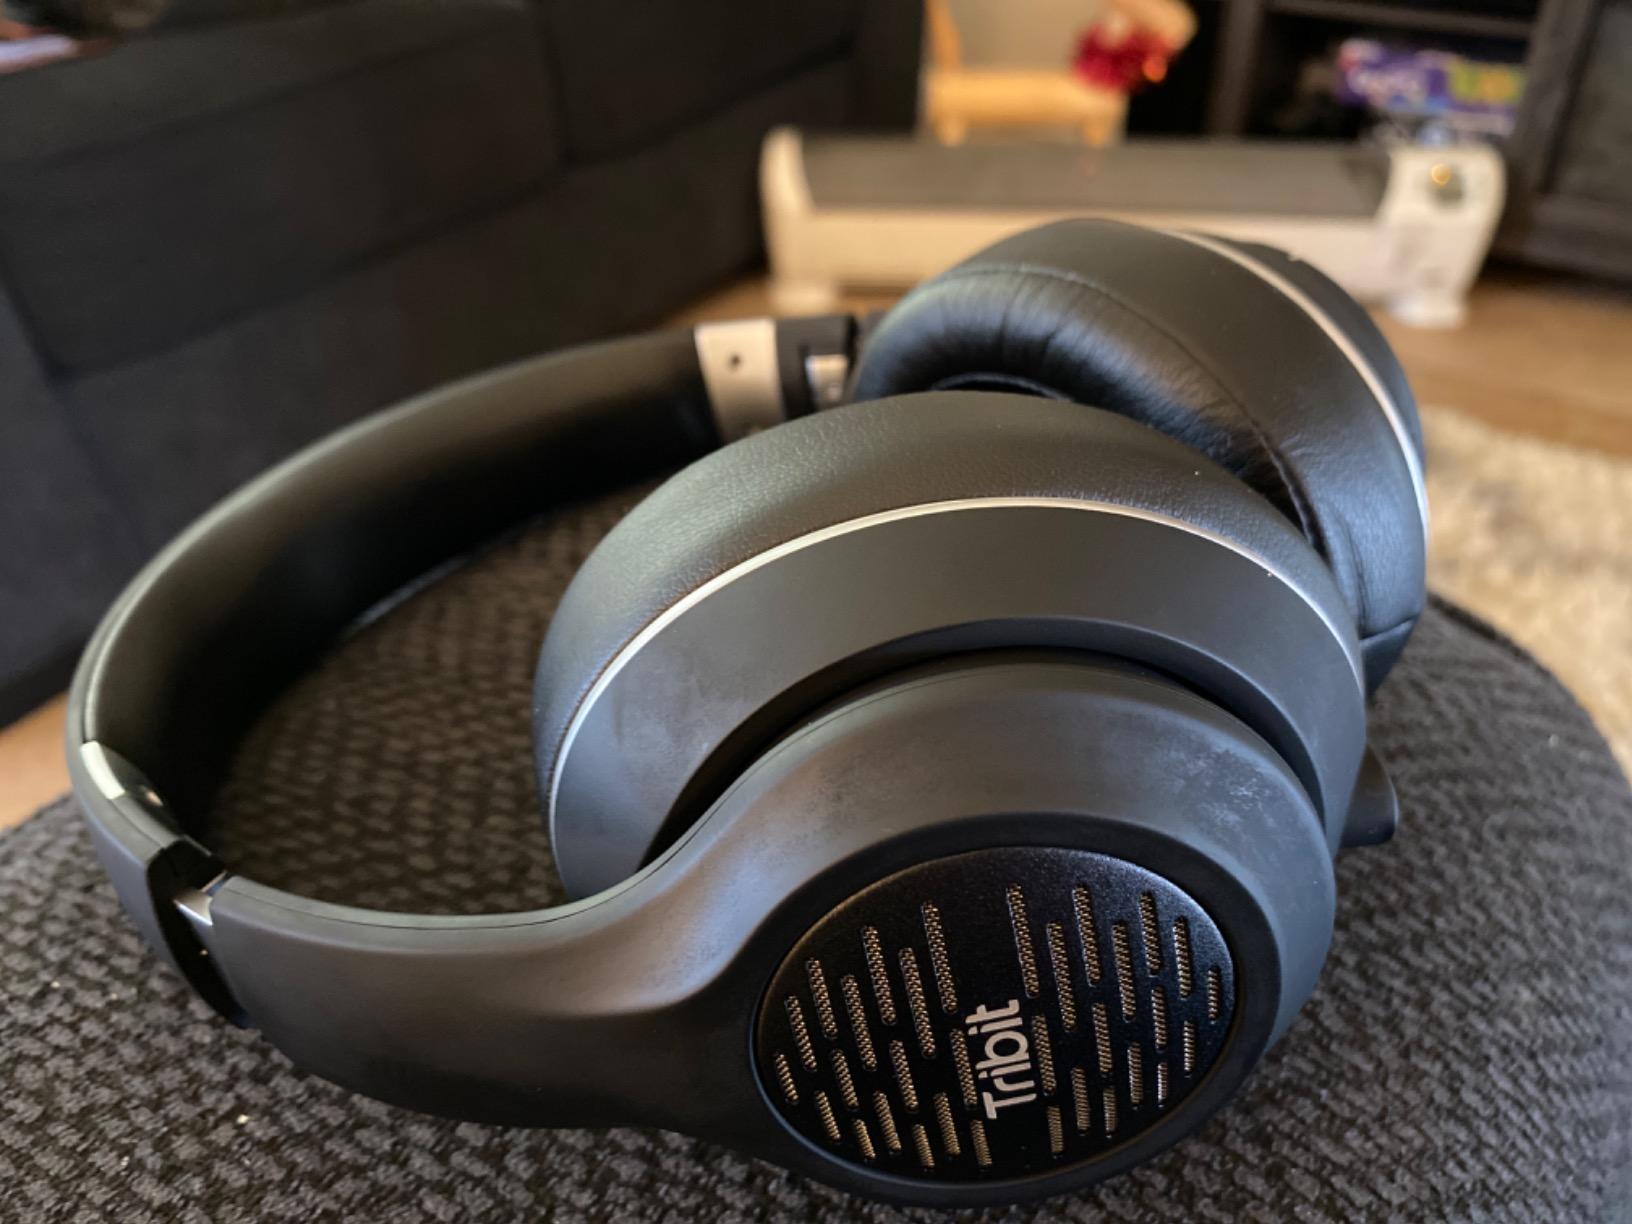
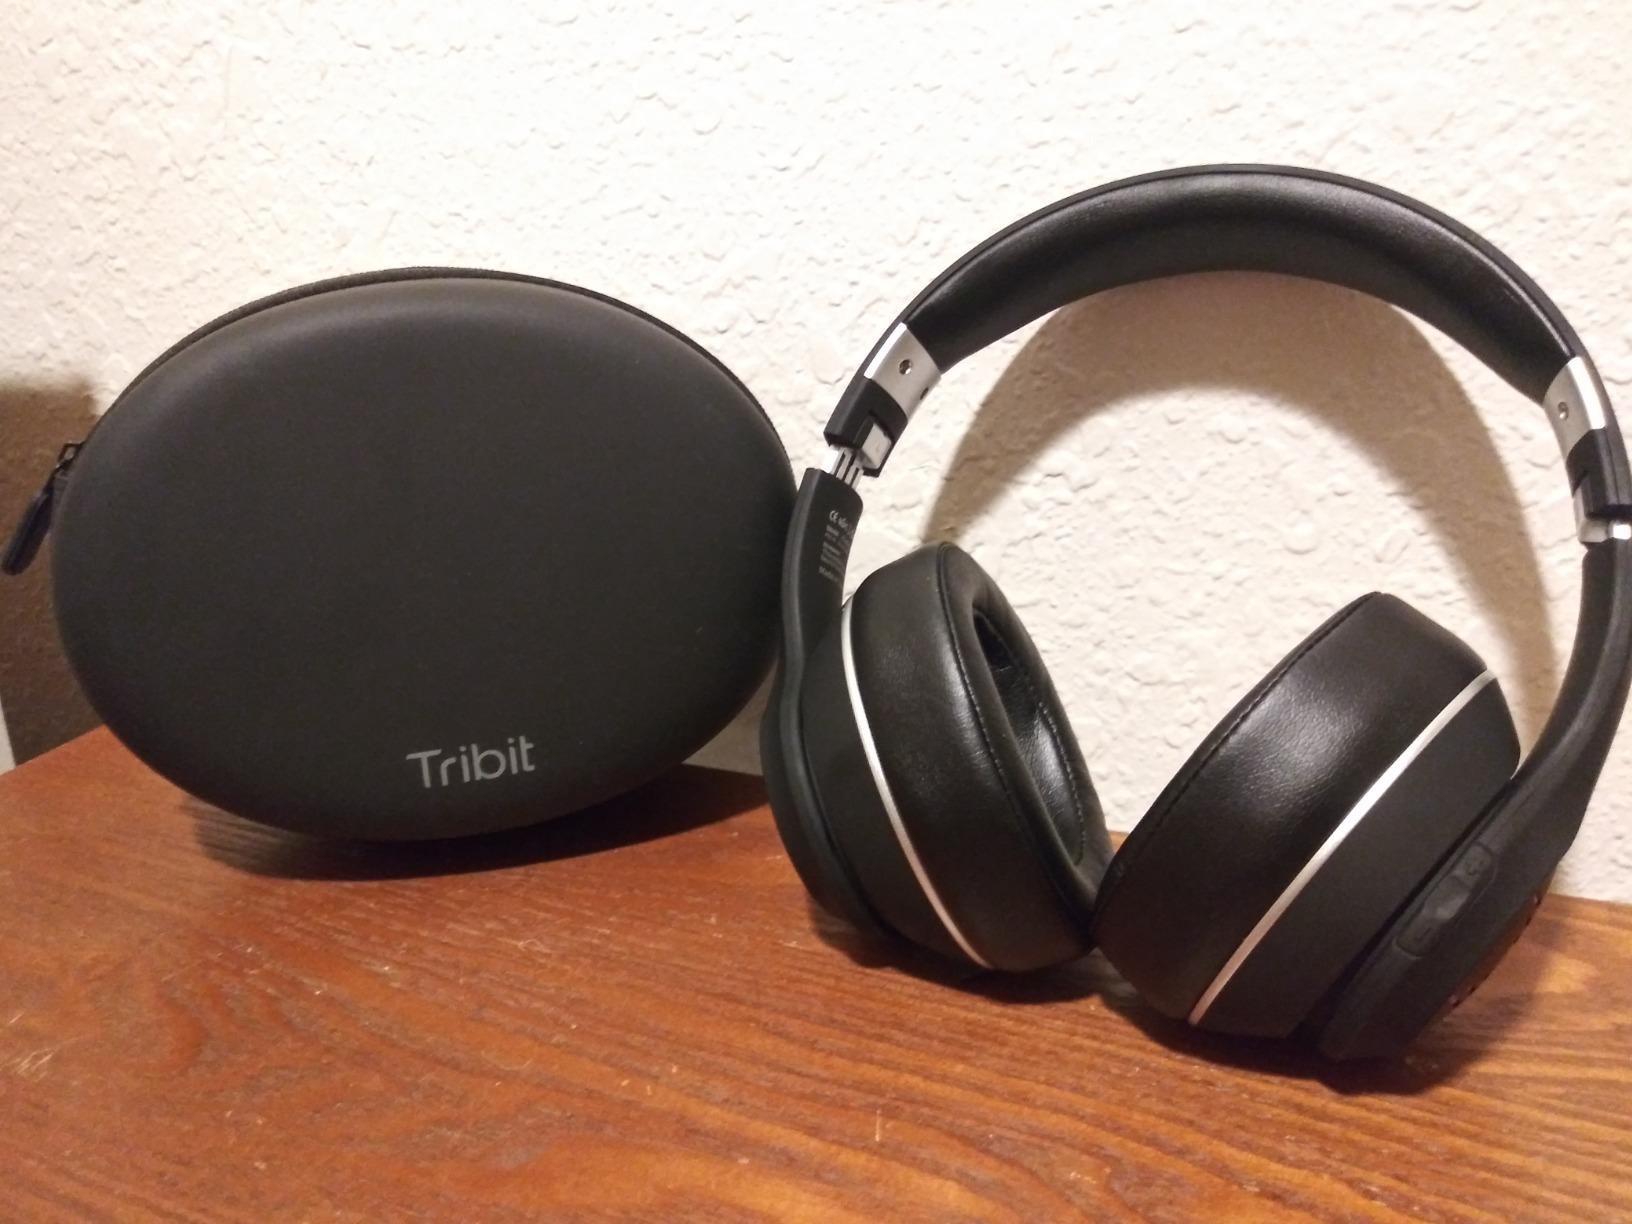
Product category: headphones
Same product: yes